Siege of Riga (1812)

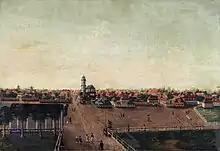
Peterburg neighborhood of Riga before burning (1812)

During Emperor Napoleon's Invasion of Russia, two corps were sent to towards the Baltic Sea via Courland and Lithuania in-order to secure his northern flank. One of the corps, Marshal Étienne MacDonald's X Corps was sent towards the Courland and subsequently began moving towards Riga.